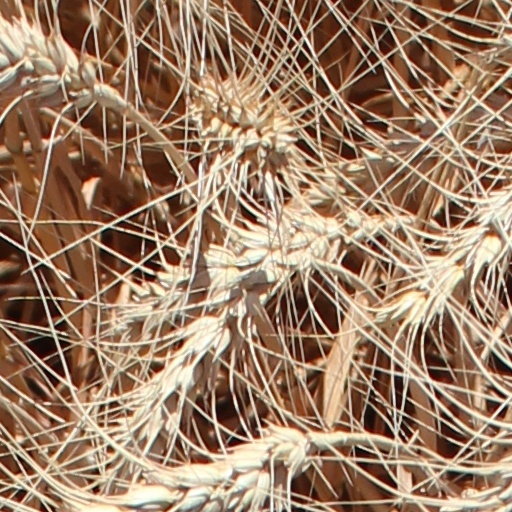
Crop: wheat